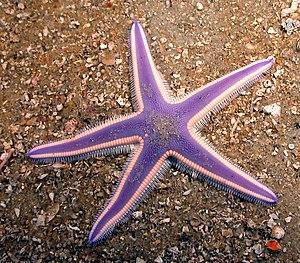
L'étoile royale est une étoile de mer de la famille des Astropectinidae.